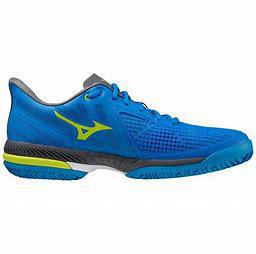
Brand: Mizuno
Model: 100